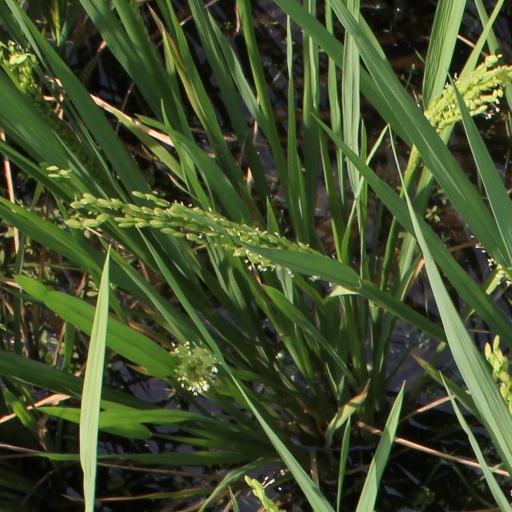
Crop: rice